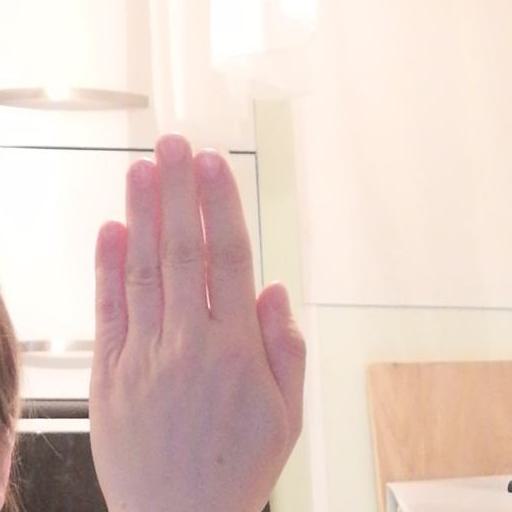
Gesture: stop_inverted